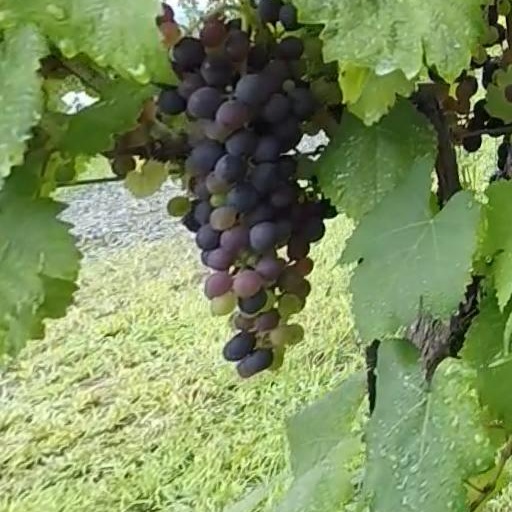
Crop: grape